Portinari Altarpiece

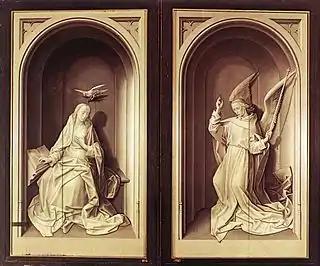
The "Annunciation" in grisaille on the closed wings

In the background, van der Goes painted scenes related to the main subject: on the left panel, Joseph and Mary on the road to Bethlehem; on the central panel (to the right), the shepherds visited by the angel; on the right panel, the Three Magi on the road to Bethlehem. Hugo van der Goes used continuous narrative to show the same characters repeated in one painting. In the central panel, he sets the characters up in the background first. Here, the shepherds are seen with an angel over their heads. This scene is the Annunciation of the Shepherds where the angel comes to tell the shepherds of the news of Christ's birth. In the foreground of the central panel, the shepherds are seen now adoring Christ across from the Virgin Mary.